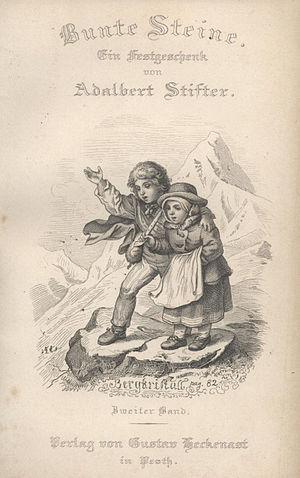
Adalbert Stifter, né le 23 octobre 1805 à Oberplan, en royaume de Bohême, et mort le 28 janvier 1868 à Linz, est un écrivain, peintre et pédagogue autrichien.
La période Biedermeier [ˈbiːdɐˌmaɪ̯ɐ] s'étend de 1815 à 1848 dans les États de la Confédération germanique et dans l'Empire d'Autriche. En politique, elle est liée à la Restauration allemande et au développement de ces États après la période napoléonienne et le Congrès de Vienne.